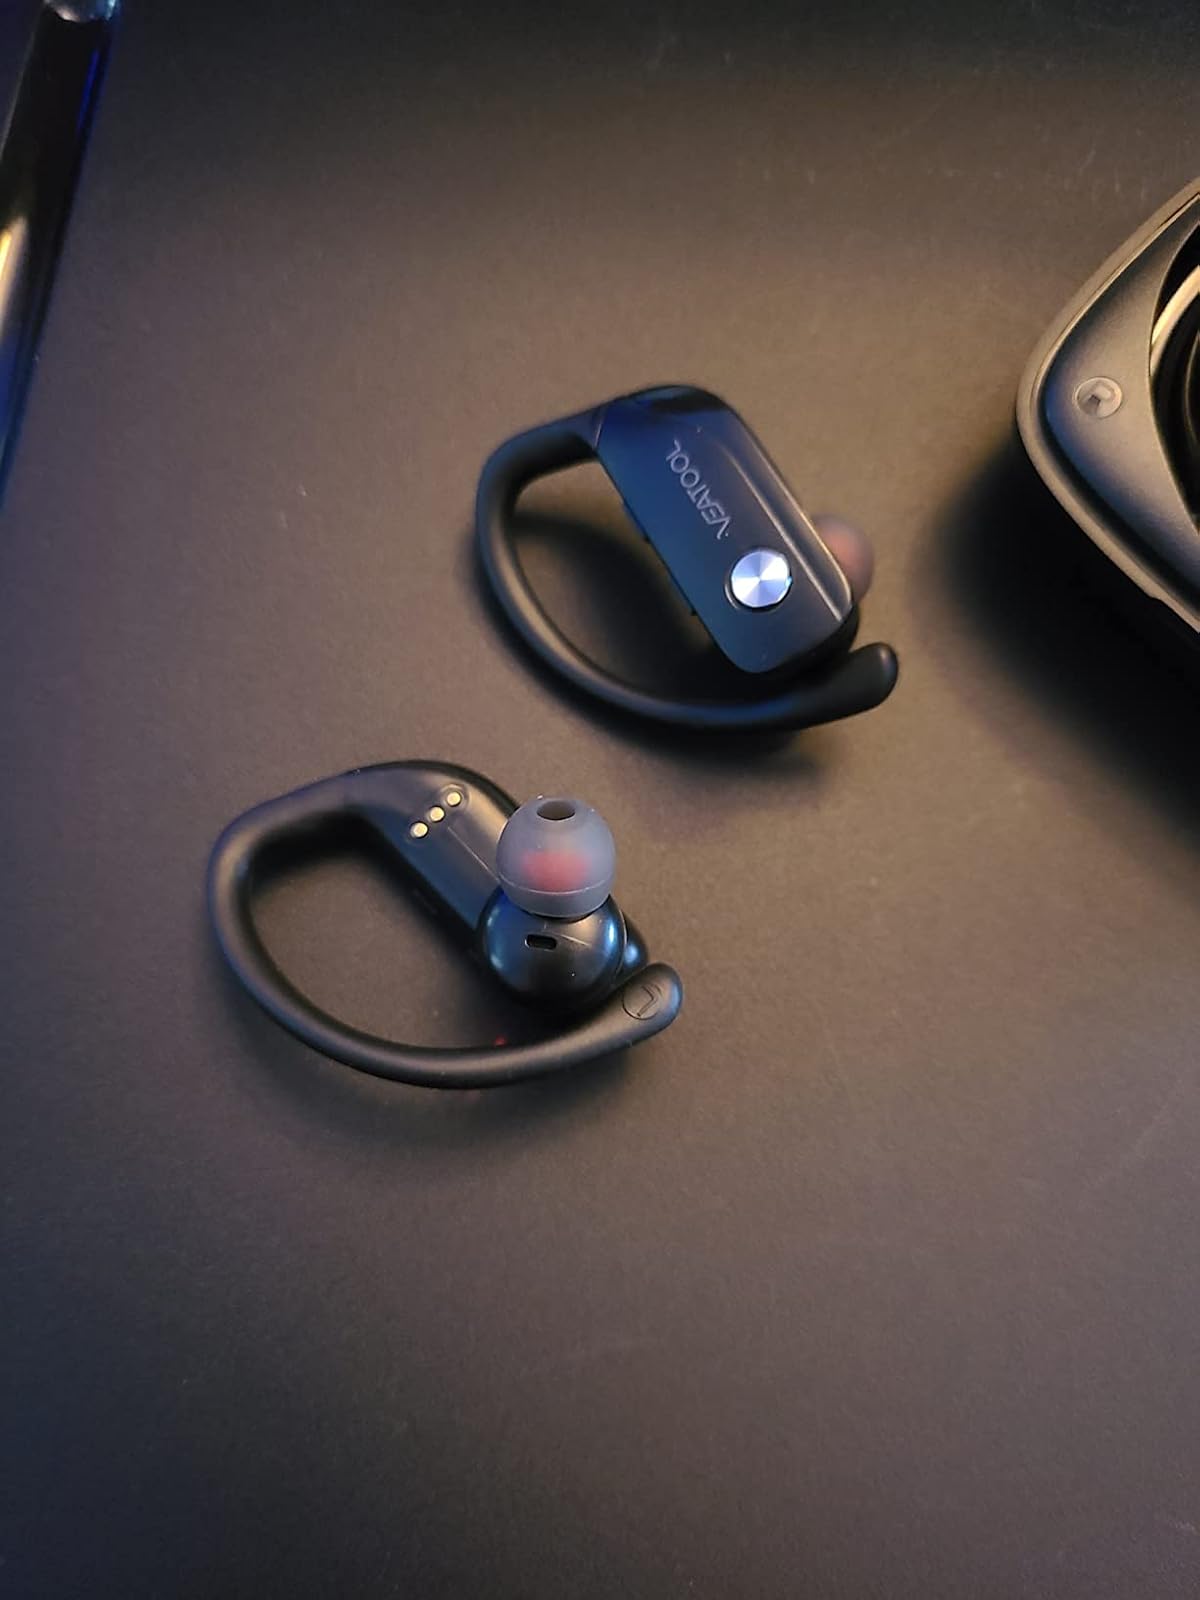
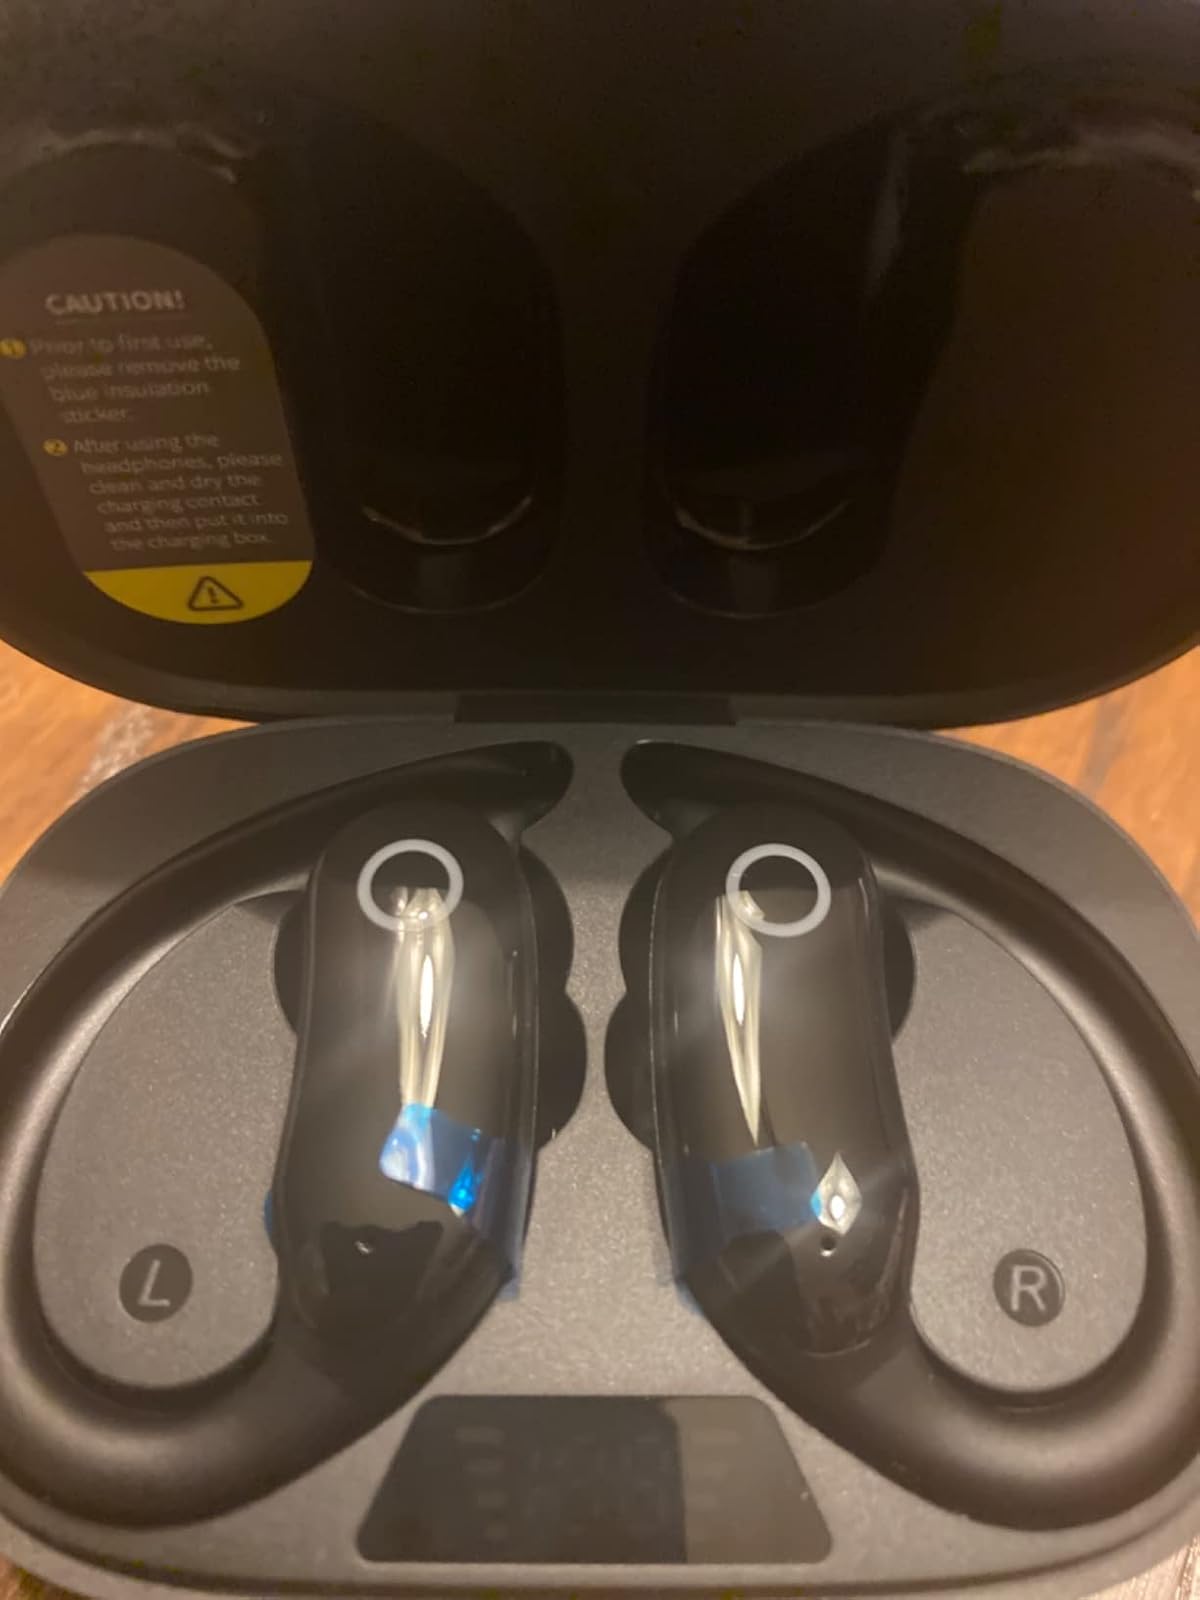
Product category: earbuds
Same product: no